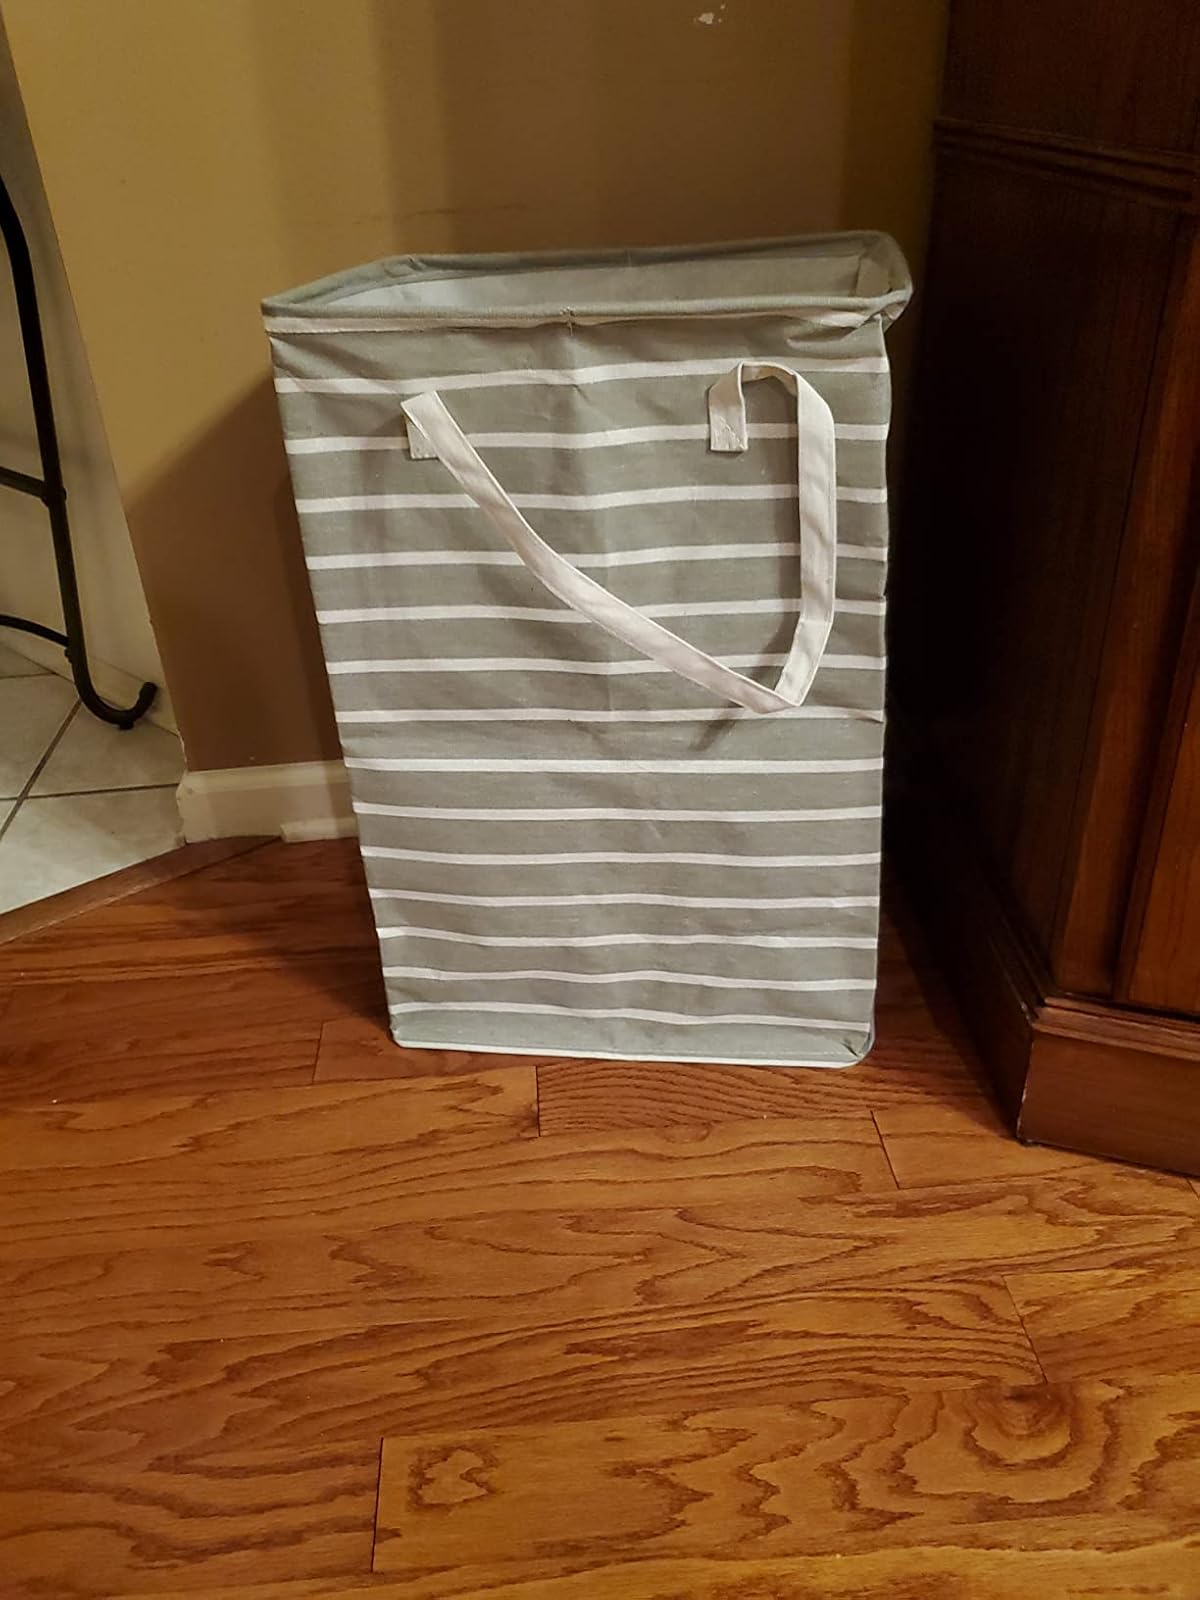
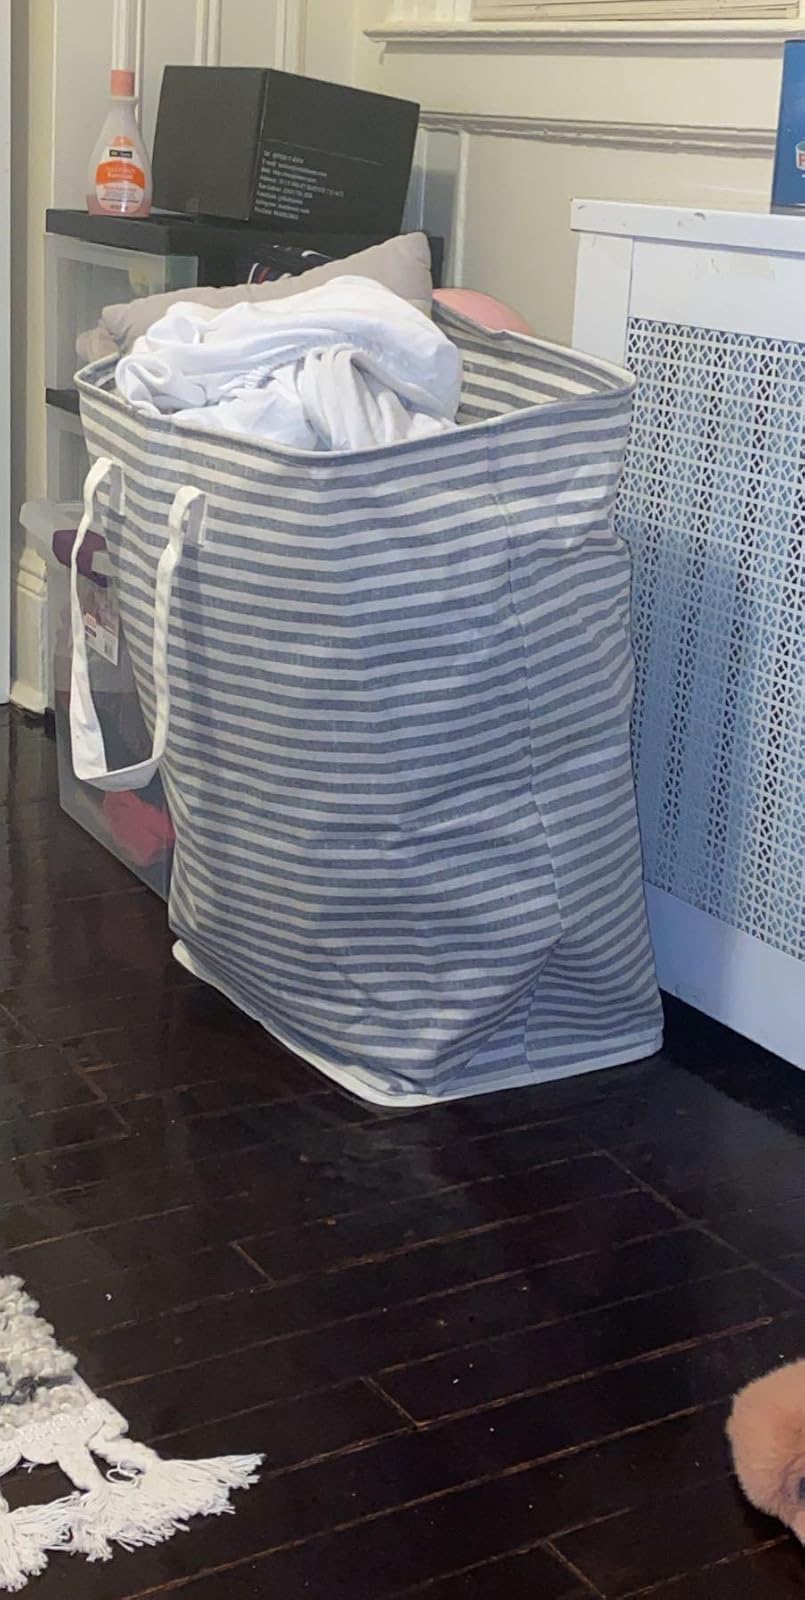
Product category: items_hamper
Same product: no